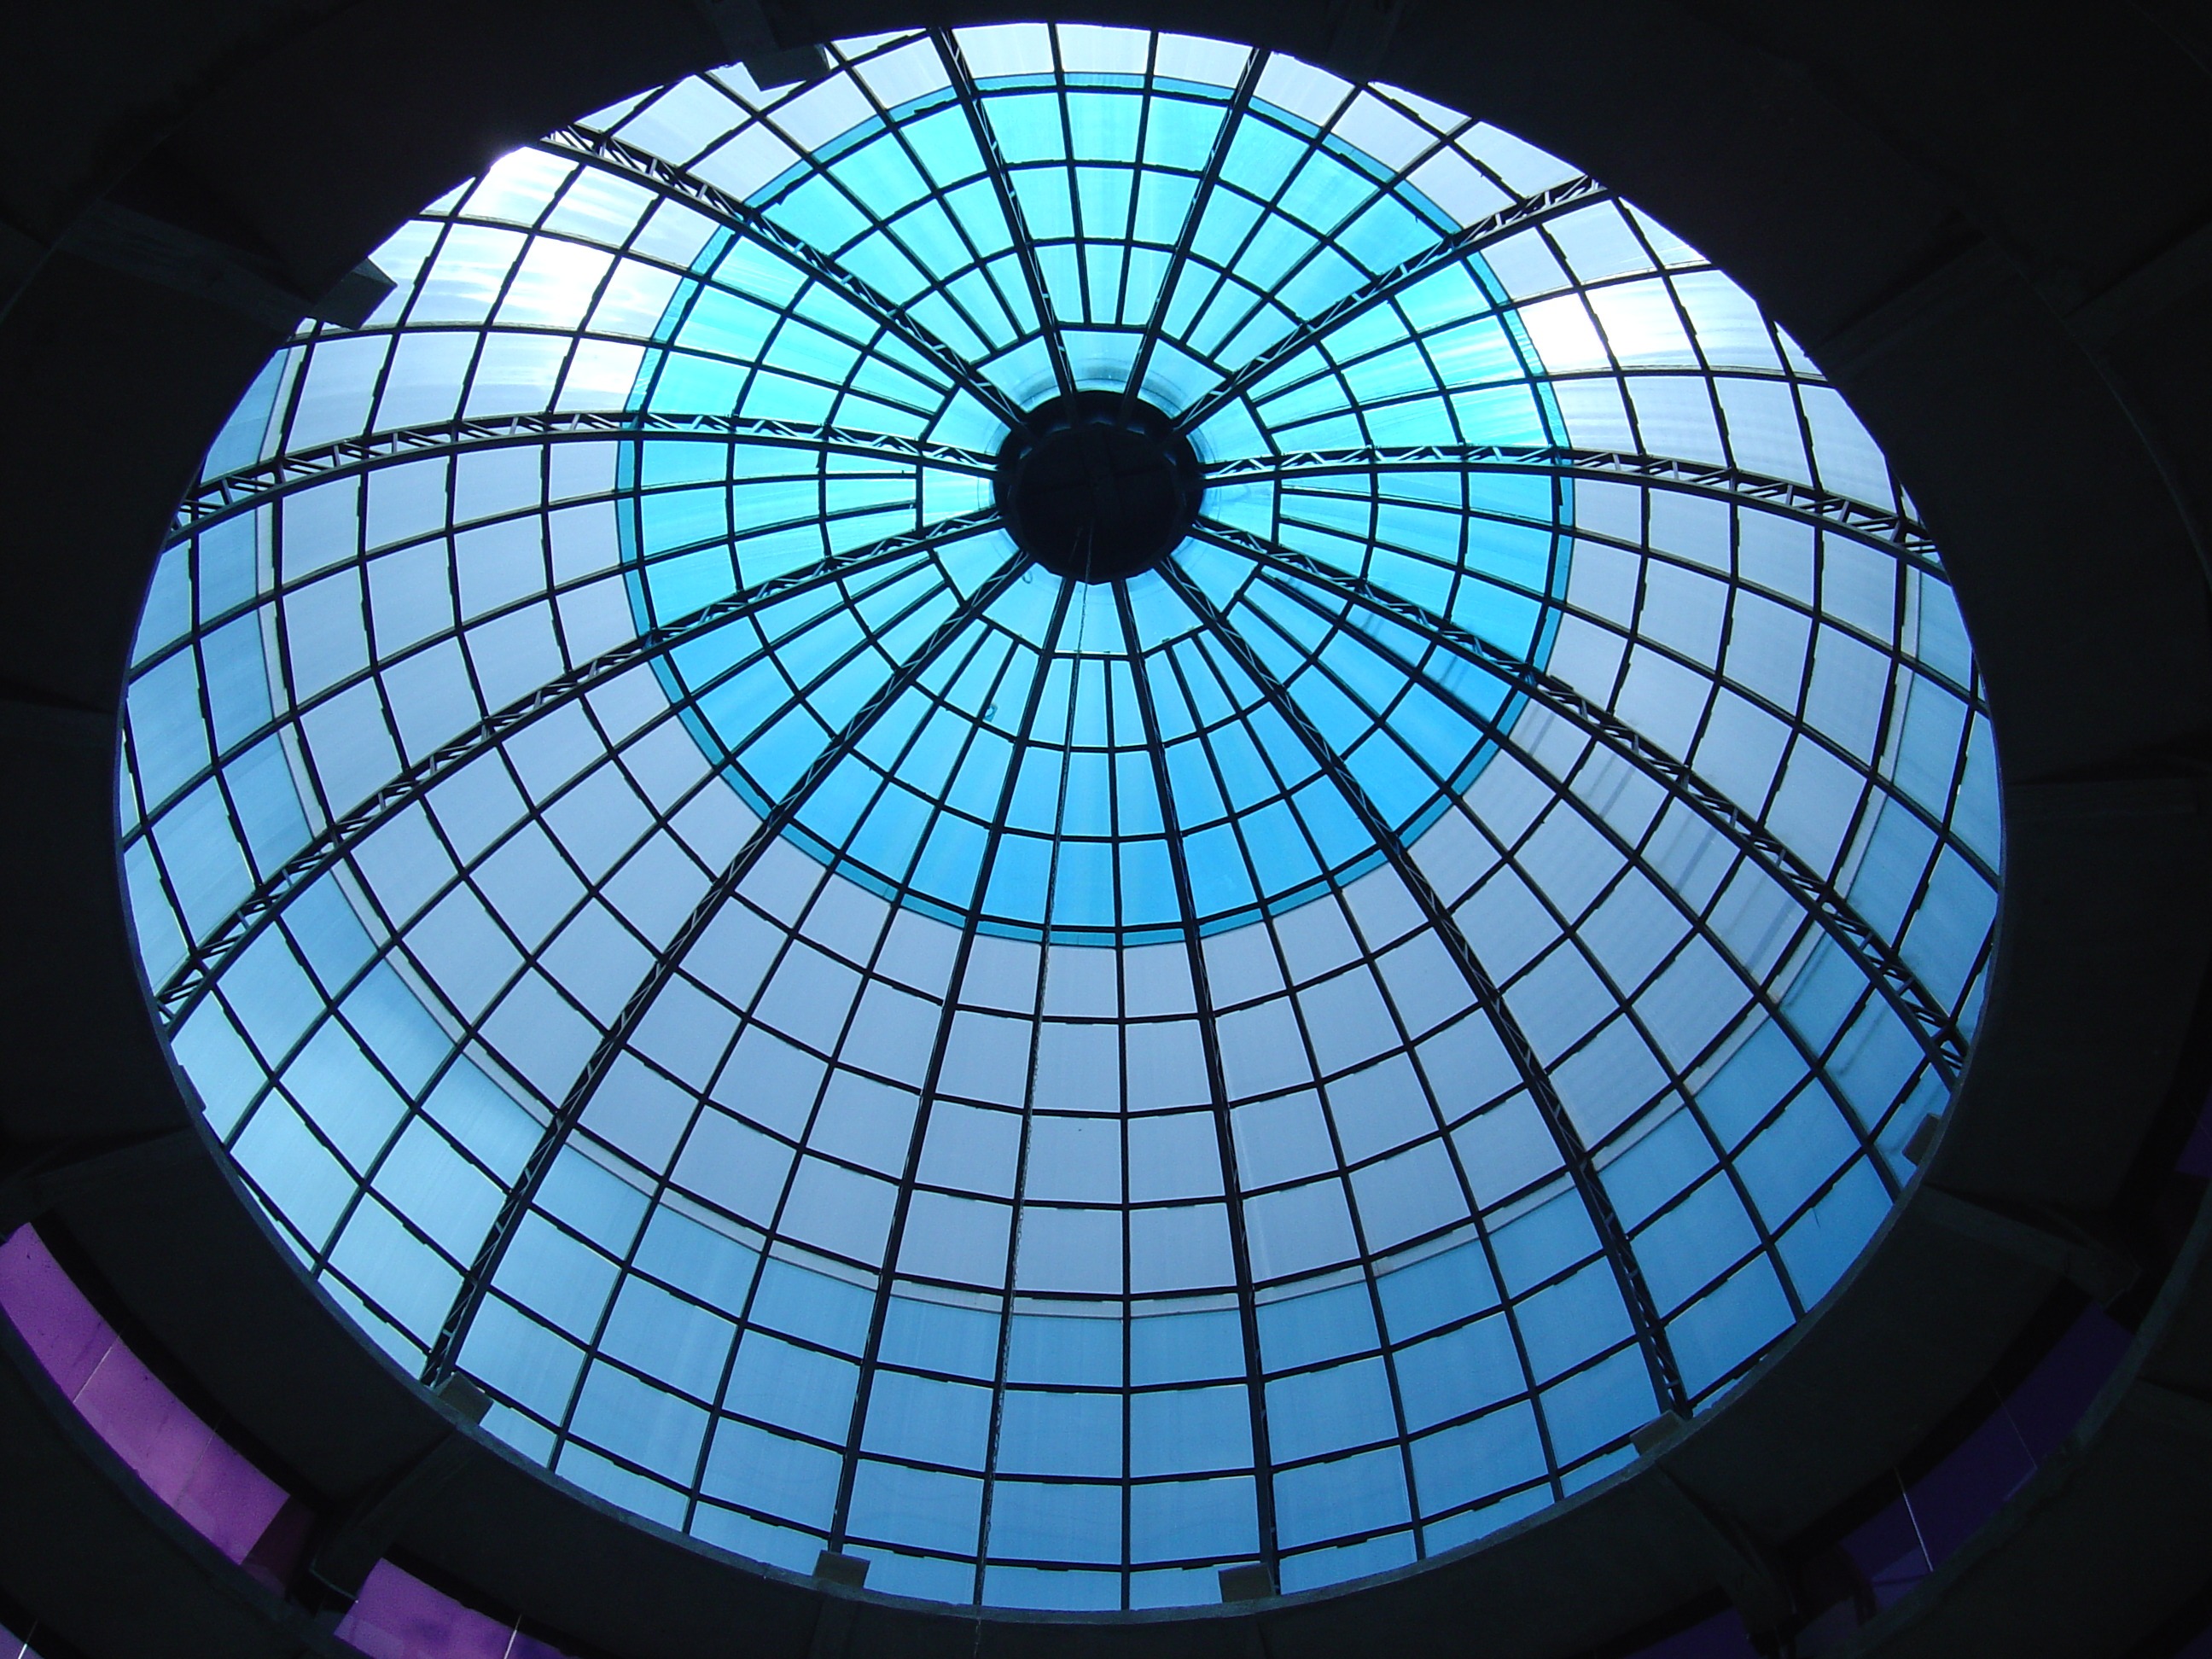
spiral, window, glass, blue, church, circle, theatre, symmetry, sphere, dome, brazil, shape, minas, daylighting, drogheda, nossa senhora da agonia, itajub